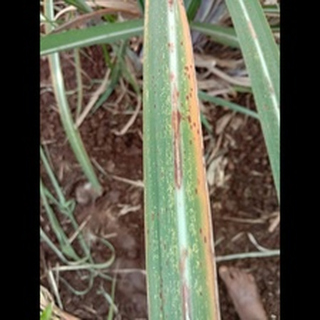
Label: sugarcane_rust